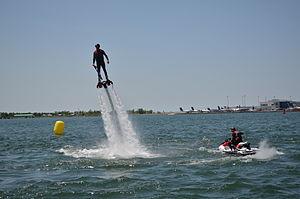
Flyboard est une marque commerciale créée par le Français Franky Zapata et appartenant à sa société, spécialisée dans la conception et la fabrication d'engins à sustentation hydropropulsée. L'ESH Flyboard est un type de jetpack nautique raccordé à une motomarine qui lui fournit de l'eau sous pression.